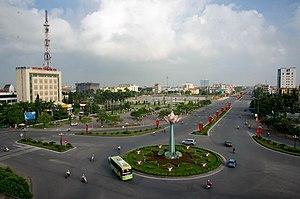
Hung Yen est une ville du nord du Viêt Nam, capitale de la province du même nom, située sur la rive gauche du fleuve Rouge, au sud de la province, à environ 60 kilomètres au sud de Hanoï.